Abantennarius coccineus

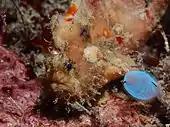
"Abantennarius coccineus" blending into its surroundings

The scarlet frogfish is a tropical salt-water fish. It lives in reef areas, within epipelagic waters in the open ocean (1–75 m deep). They are more likely to be found in waters less than 10 meters deep and are mainly benthic dwelling fish. It will only leave the ground to reproducem. The physical characteristics of "Abantennarius coccineus" such as their colour, patterns and bifurcated spinules allow them to blend in with the reef environment The frogfish uses this to its advantage by hiding amongst the rocks, sponges and coral within the reef to protect itself from predators and to ambush its prey. They are solitary fish and as such prefer to be alone and away from other scarlet frogfish.